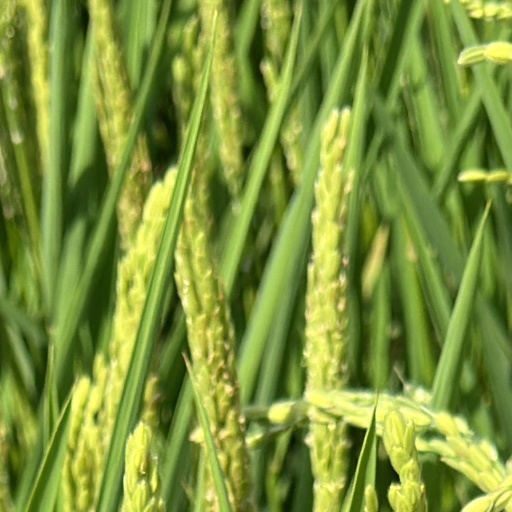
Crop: rice